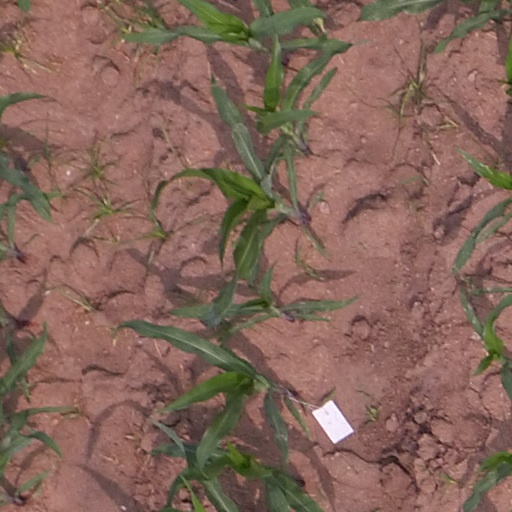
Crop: maize; corn